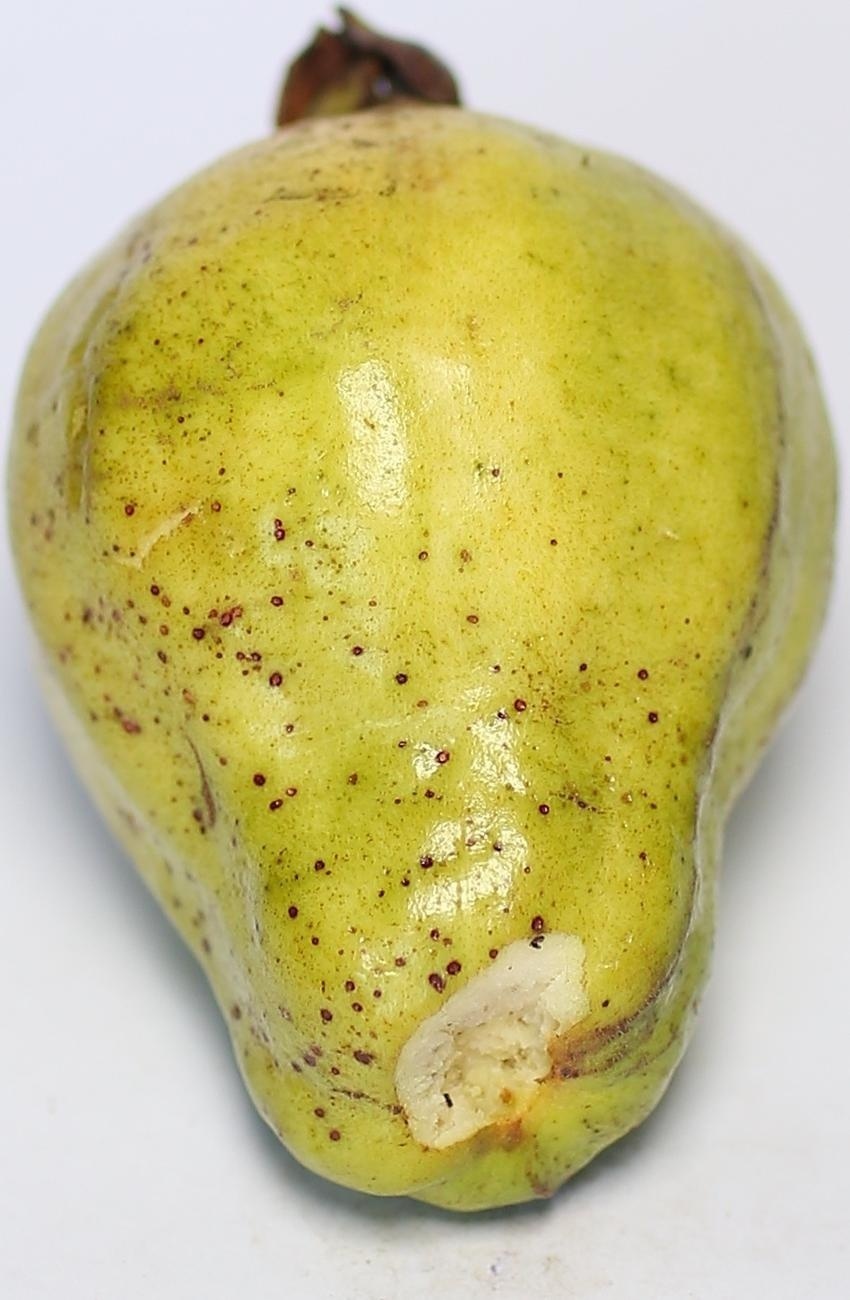
Maturity: mature-green
Variety: local-sindhi